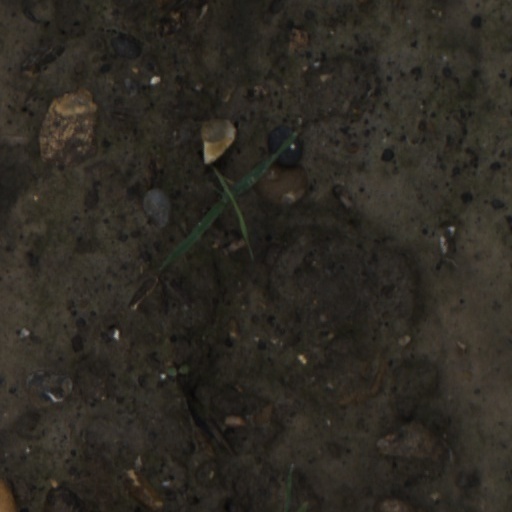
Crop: wheat